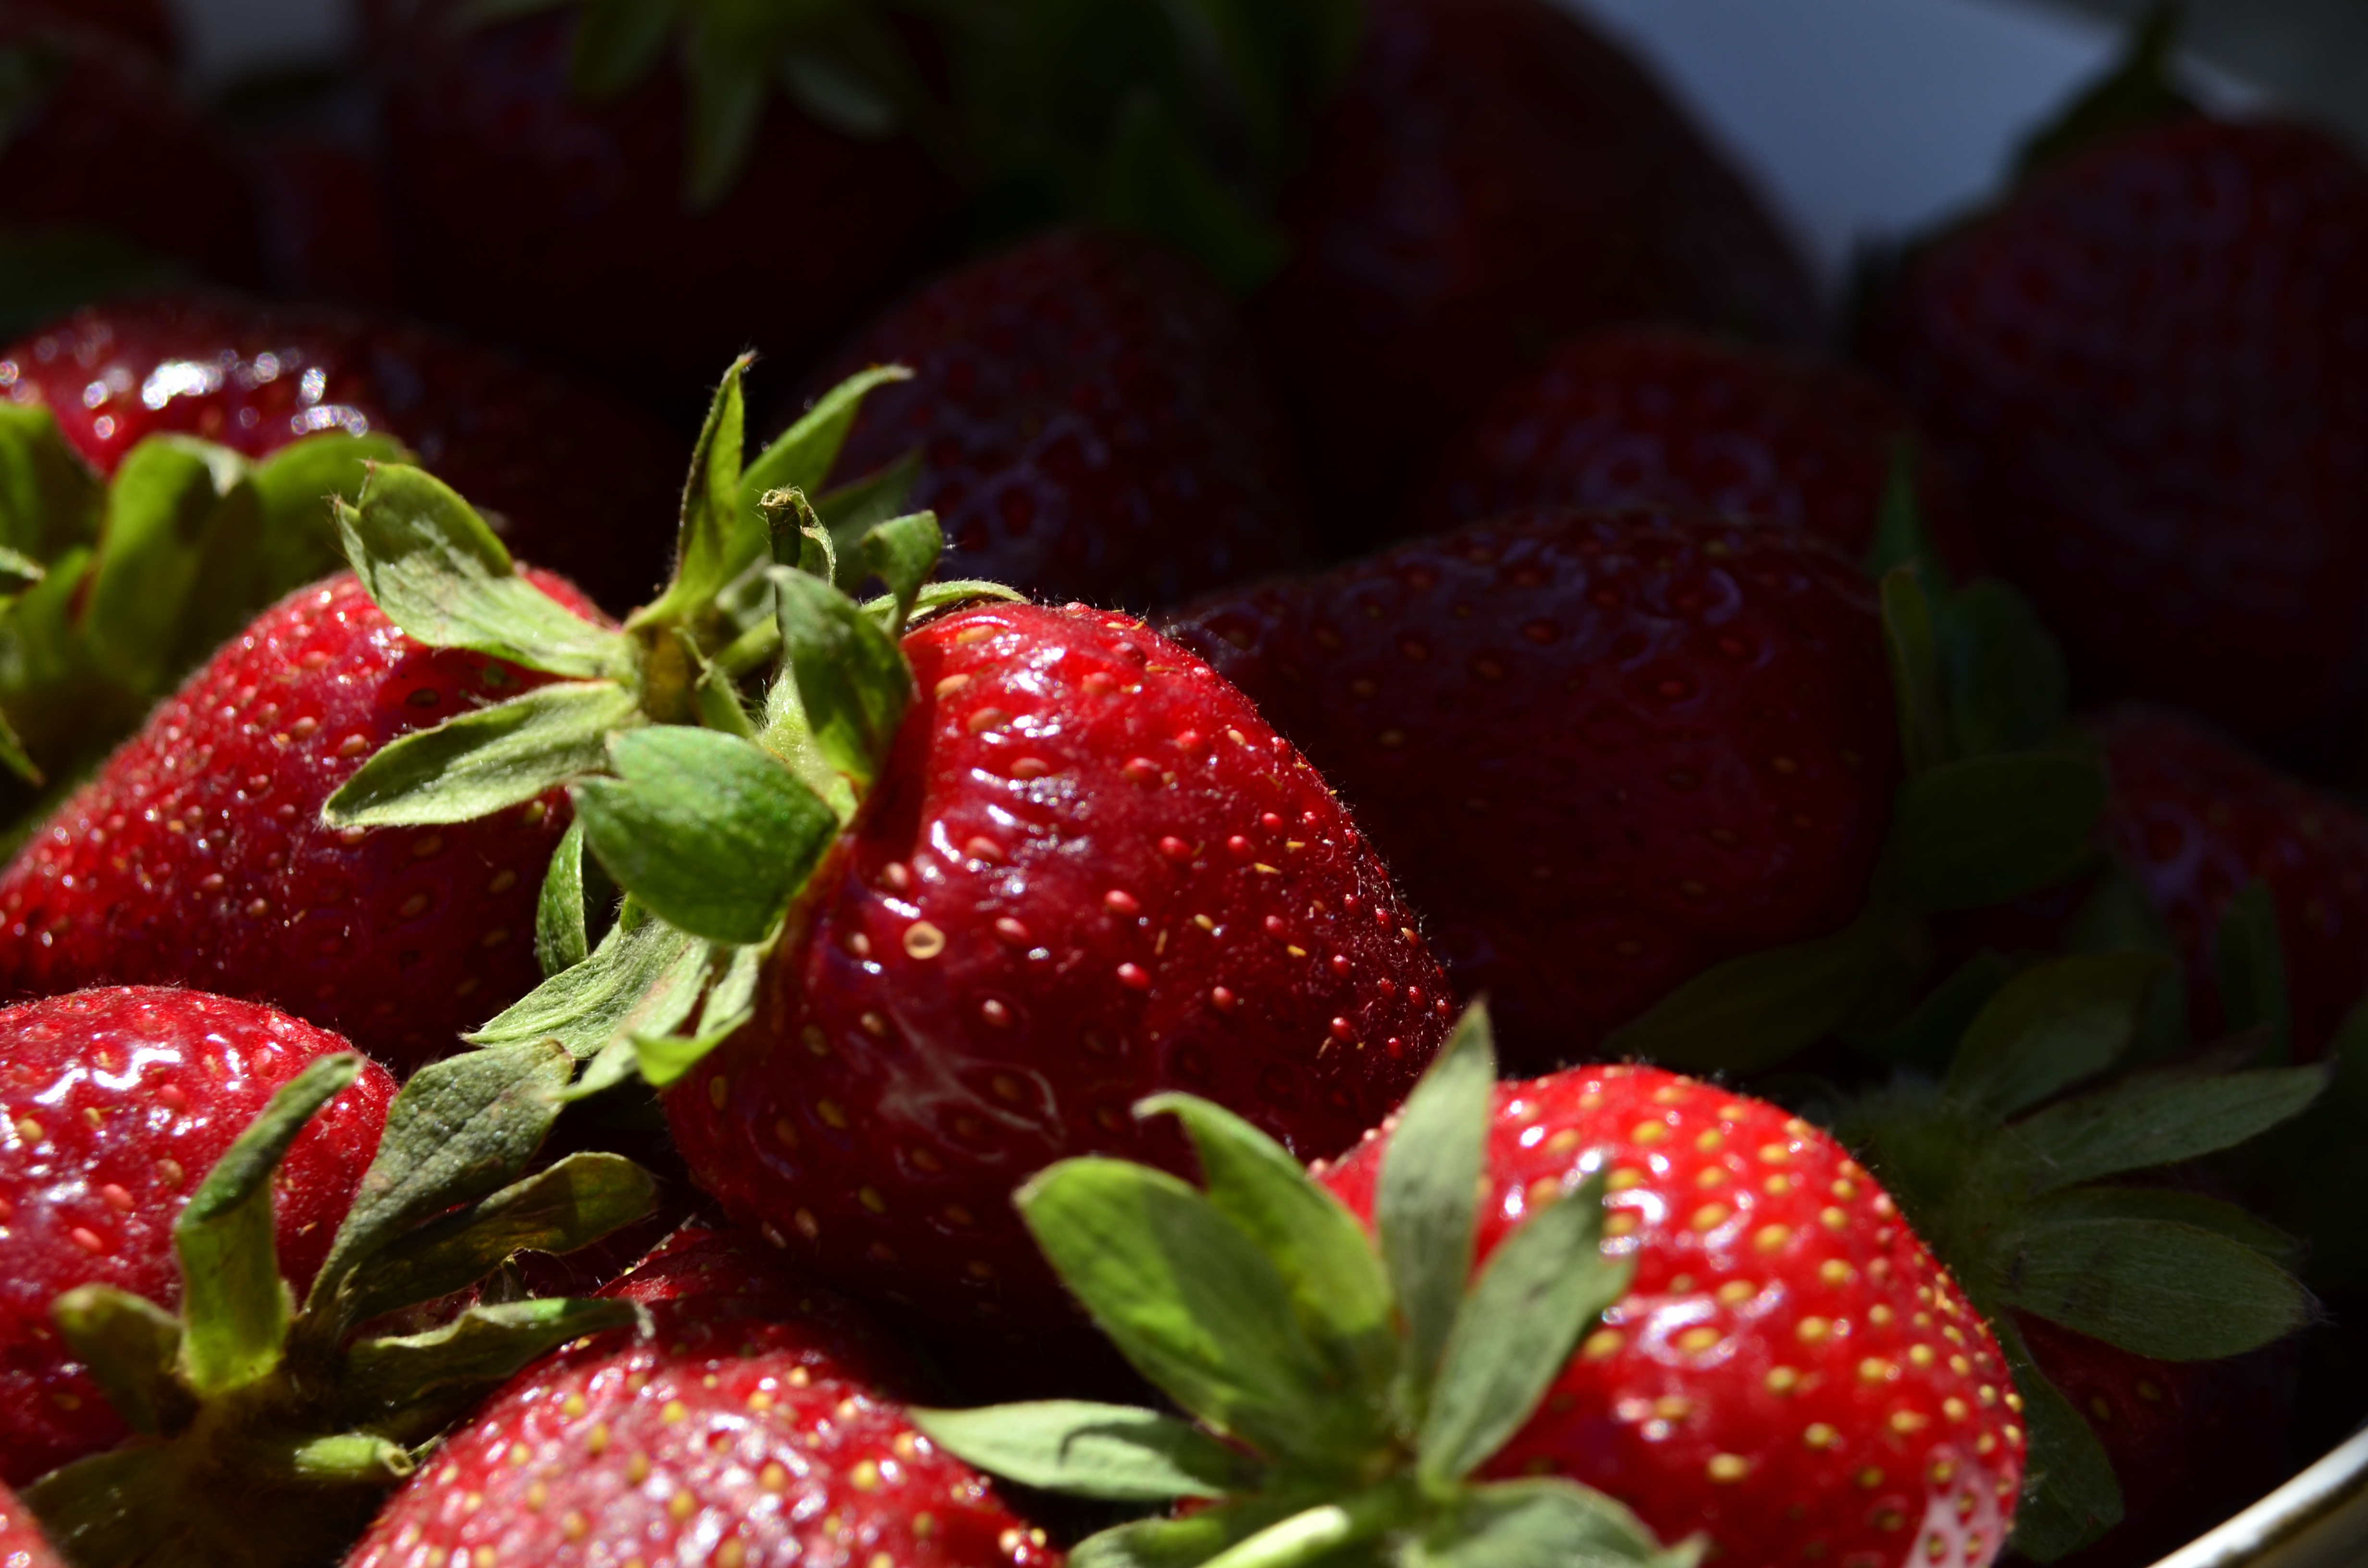
plant, raspberry, fruit, berry, flower, food, produce, strawberry, fruits, strawberries, frutti di bosco